Nõmme Kalju FC

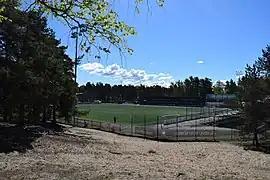
Hiiu Stadium is the home ground of Nõmme Kalju

Hiiu Stadium has been the traditional home ground of Nõmme Kalju since its opening in 1936 until the club's dissolution in 1944 due to the Soviet occupation of Estonia, and again since the club's re-establishment in 1997. Located approximately 8 km southwest of the Tallinn city centre and in the district of Nõmme, it has an artificial turf surface and has undergone several renovation periods, most recently in 2023–2024.